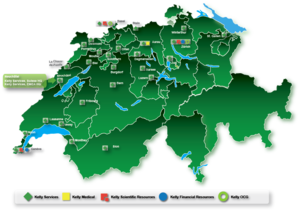
Carte des succursales Kelly Services (Suisse) SA